Dragoon Springs Stage Station Site

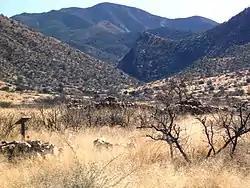
Station ruins with graves in the foreground

Dragoon Springs is an historic site in what is now Cochise County, Arizona, at an elevation of . The name comes from a nearby natural spring, Dragoon Spring, to the south in the Dragoon Mountains at. The name originates from the 3rd U.S. Cavalry Dragoons who battled the Chiricahua, including Cochise, during the Apache Wars. The Dragoons established posts around 1856 after the Gadsden Purchase made the area a U.S. territory.